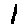
Label: 1